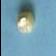
Maize quality: Bad